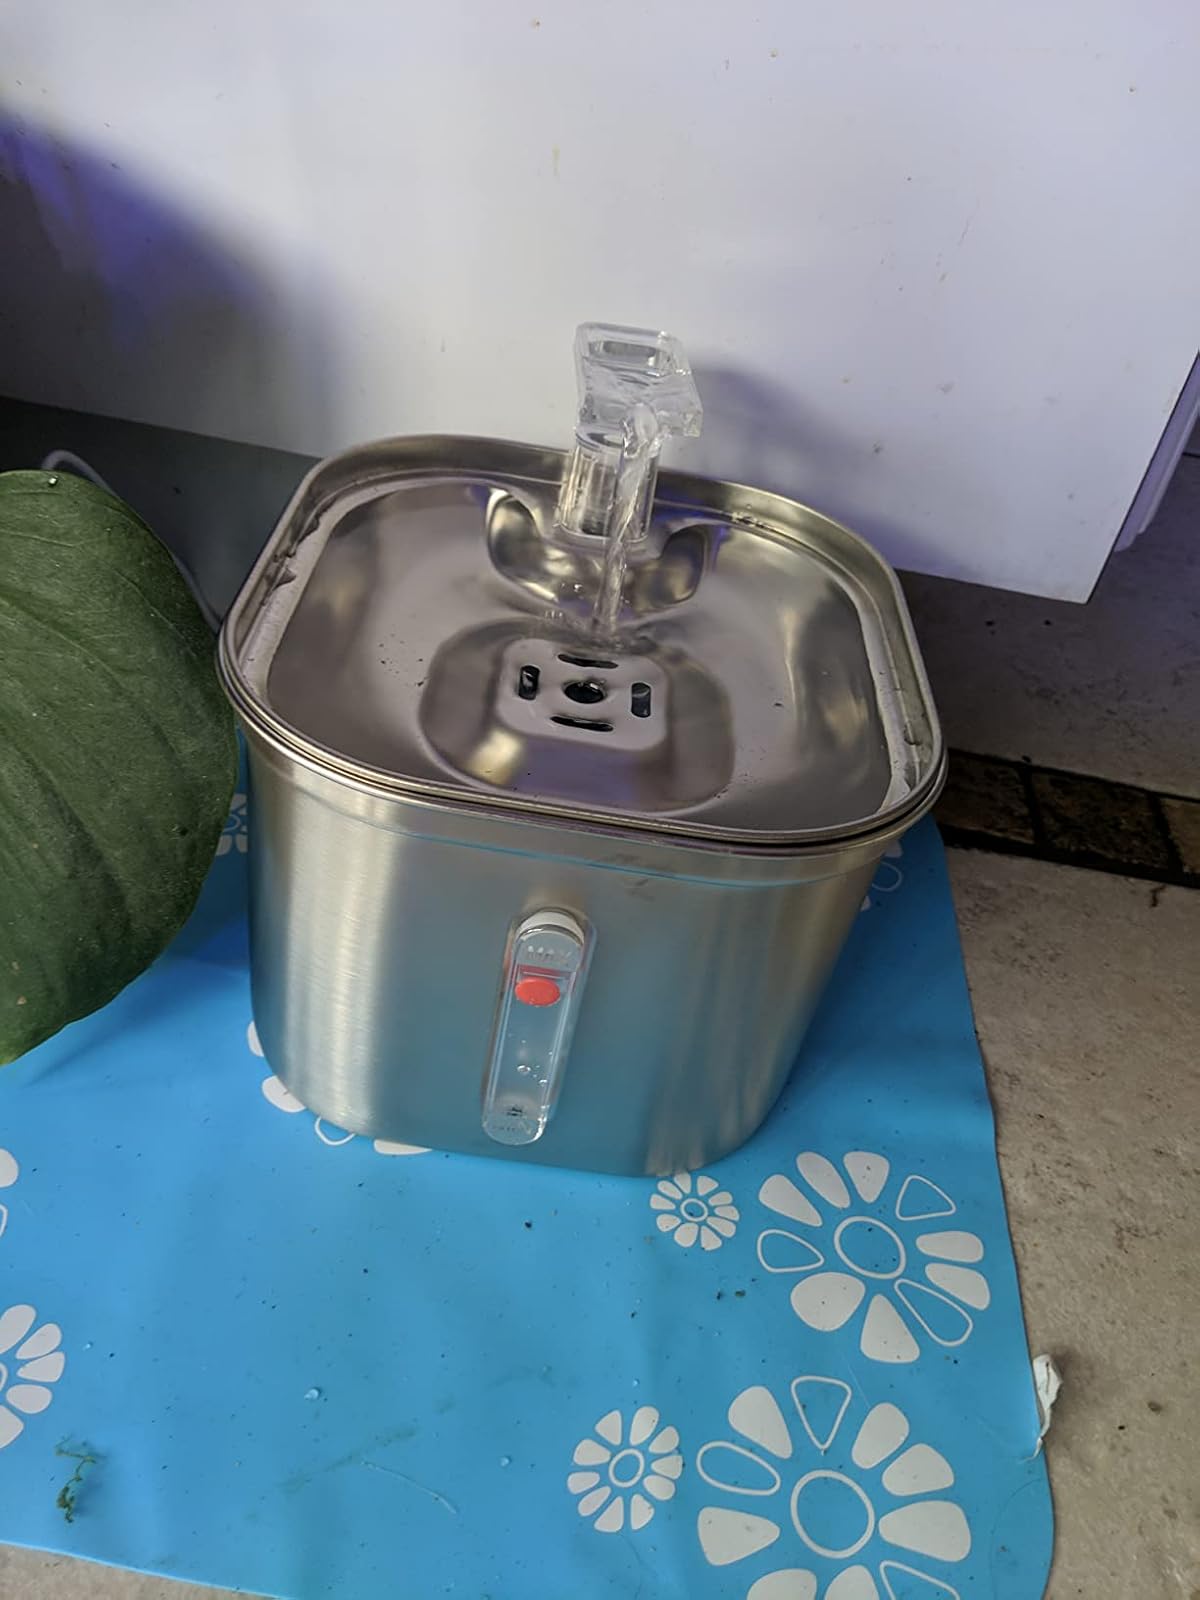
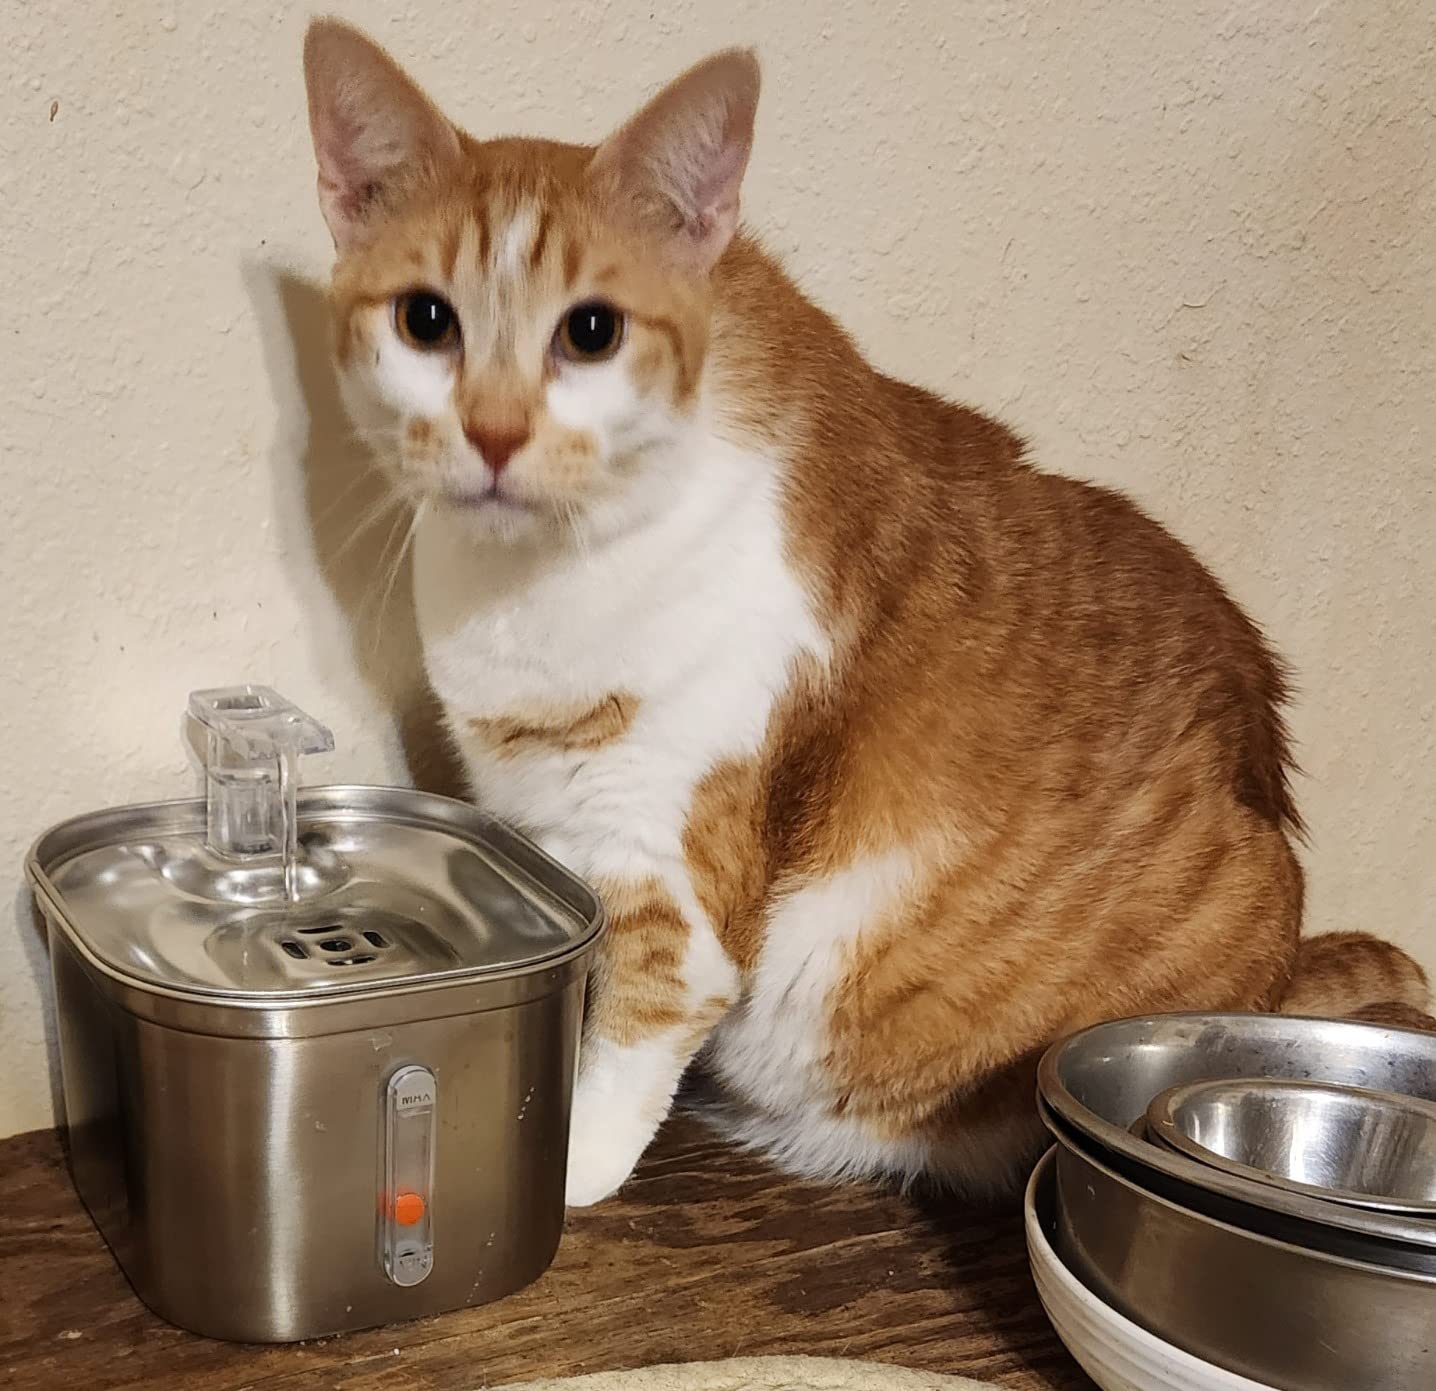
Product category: items_bowl
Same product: yes